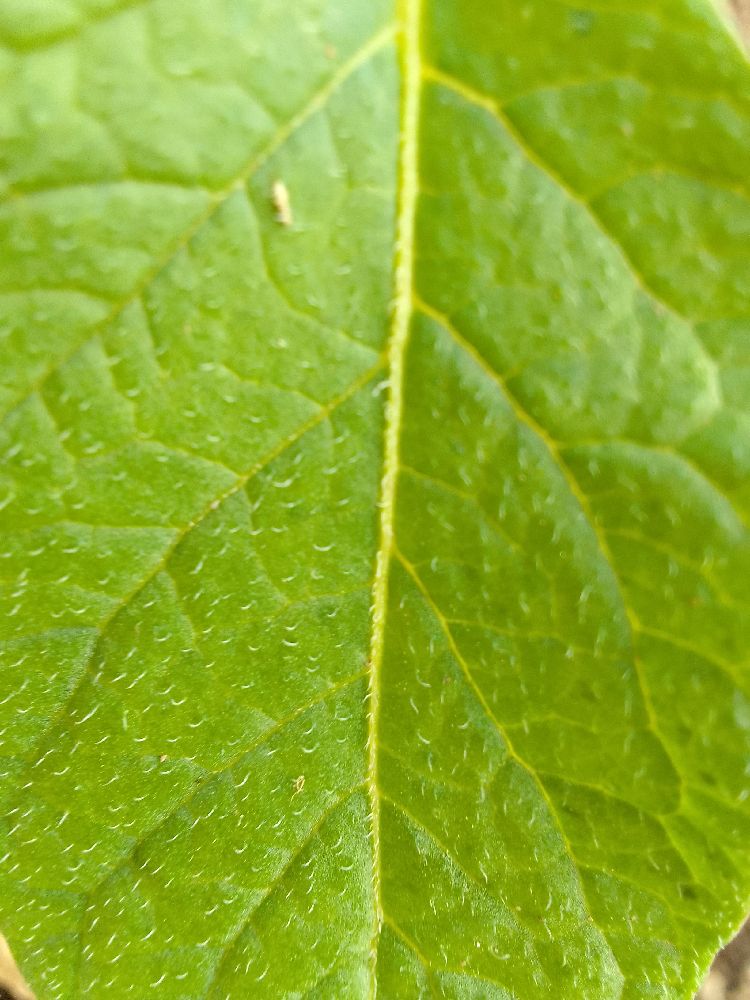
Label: Healthy